Sturt National Park

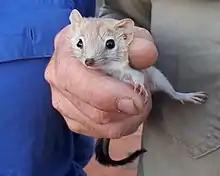

The Wild Deserts program is an ongoing program aiming to reintroduce 7 locally extinct mammals back into Sturt National Park. A partnership between the University of New South Wales and Ecological Horizons, in collaboration with the Office of Environment and Heritage and Taronga Conservation Society, the project is using large fenced exclosures to assist with the reintroduction. The species being reintroduced include the Crest-tailed Mulgara, Greater Bilby, Western barred bandicoot, Burrowing bettong, Greater stick-nest rat, Golden bandicoot and Western quoll.